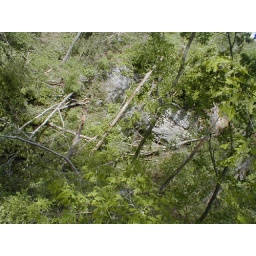
showing the ground below the rock point